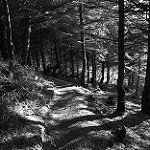
Label: B & W